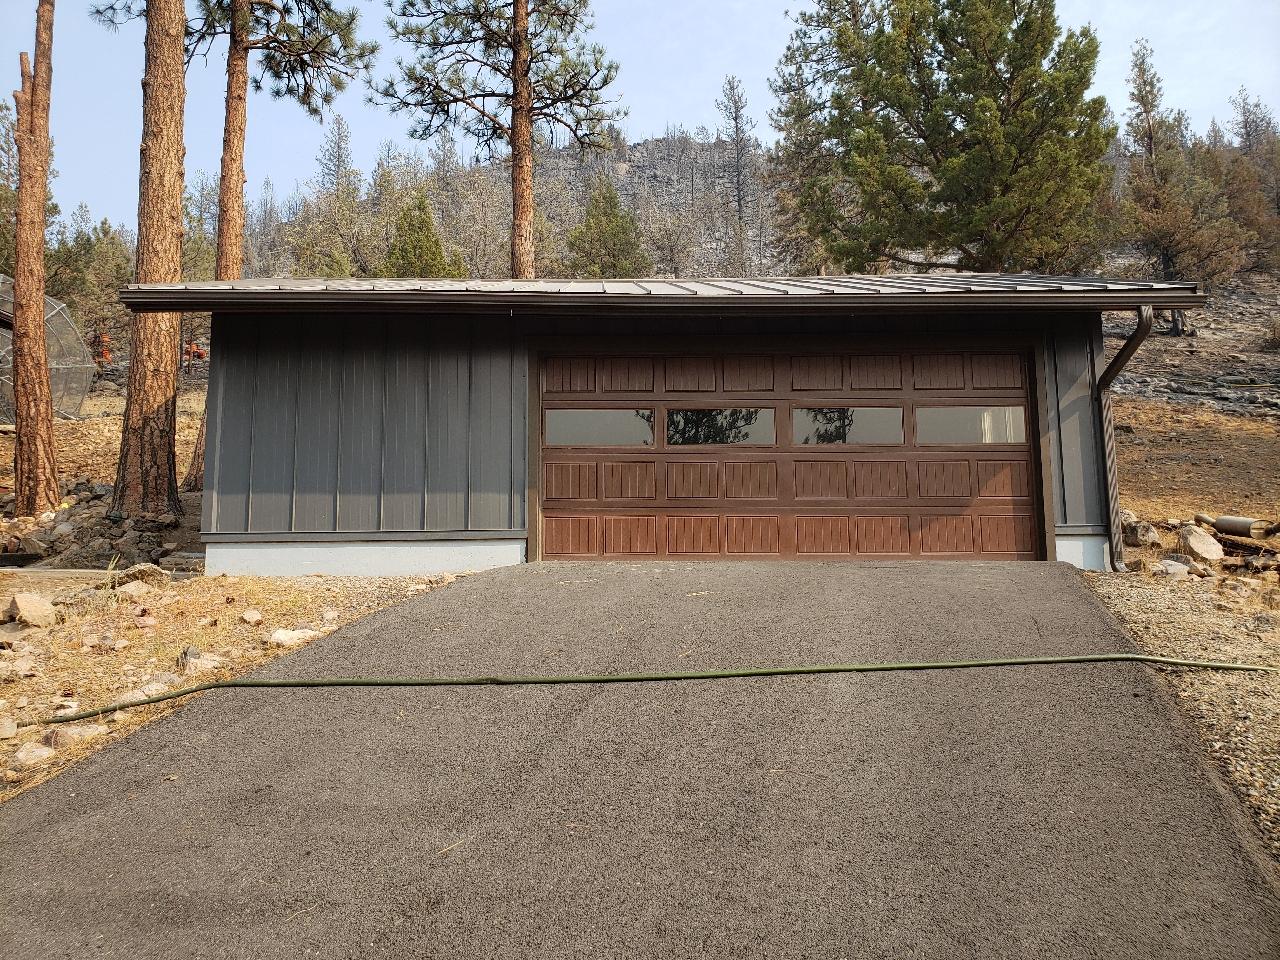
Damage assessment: no_damage